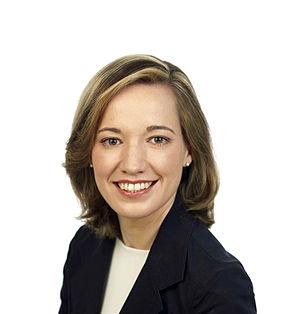
Portrait de Kristina Schröder, femme politique allemande de la CDU